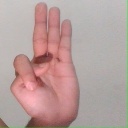
अक्षर: भ